JR Freight Class DB500

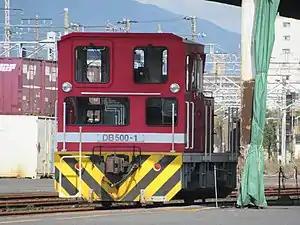

The is a B wheel arrangement two-axle diesel-hydraulic locomotive type operated by Japan Freight Railway (JR Freight) on shunting duties in Japan since March 2017.